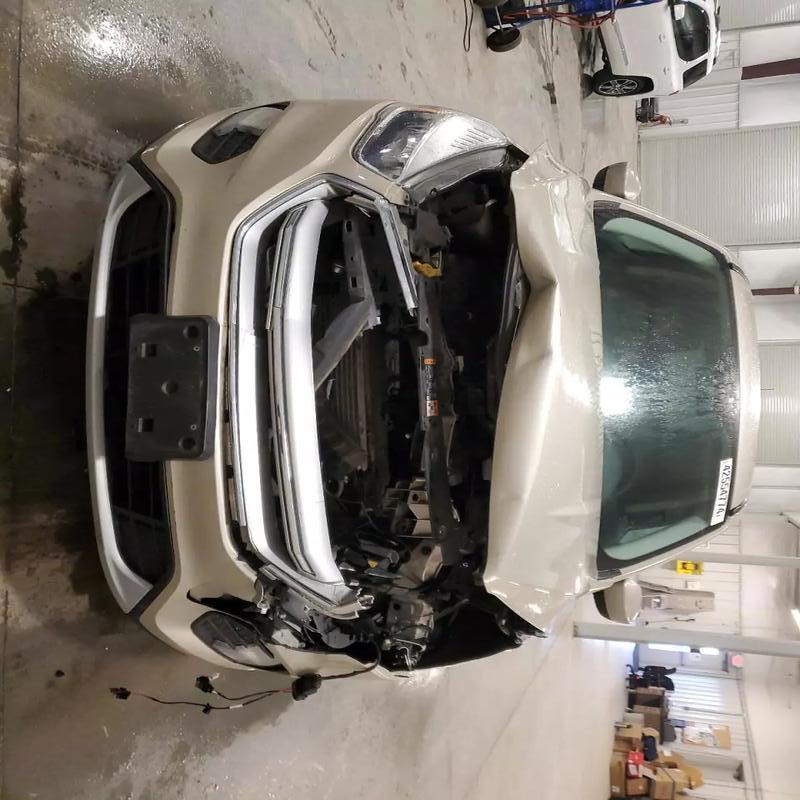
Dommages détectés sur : pare-choc avant, feu avant gauche, capot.
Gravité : majeur